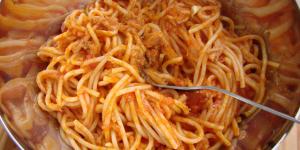
fideos a la olla delicioso